Kâzım Dirik

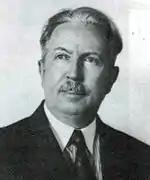

Kâzım Dirik (1881 in Bitola, Manastir Vilayet, Ottoman Empire – July 3, 1941 in Edirne) was an officer of the Ottoman Army and a general of the Turkish Army. During his political career he was Governor of İzmir between 1926 and 1935. In cooperation with the Peoples Houses, he encouraged the campaign which demanded from the population to only speak Turkish in 1934. After 1935, he also became the Inspector General of the Second Inspectorate-General in the Turkish western provinces and was involved in the Turkification and resettlement program of the Turkish Government. He presented the idea of the "Ideal Republican Village".